Capitalist propaganda

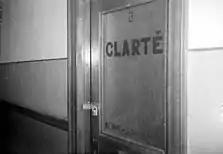
The doorway of the newspaper "La Clarté", a weekly communist newspaper, padlocked by the police in Montreal, Quebec, Canada in 1937

A purpose of capitalist propaganda is to maintain ideological hegemony, or the capacity for any ruling class to have their interests be reflected "as the common interest of all members of society, put in an ideal form," so that their interests are universalized as the only valid ones. Philosopher Antonio Gramsci argued that "it is necessary to establish ideological hegemony in order to maintain the continuity of capitalism" and that this is the role of capitalist propaganda. The ruling political and private elite, who control institutions like education and the mass media, exclude and eliminate opposing views, which allows for capitalist propaganda to operate on an almost invisible level in capitalist countries while being enforced at all levels, often going completely unnoticed and unchecked.